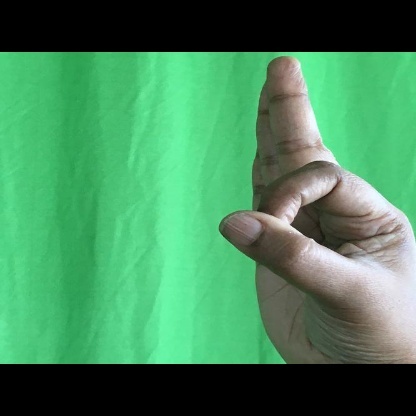
Mudra: Aralam